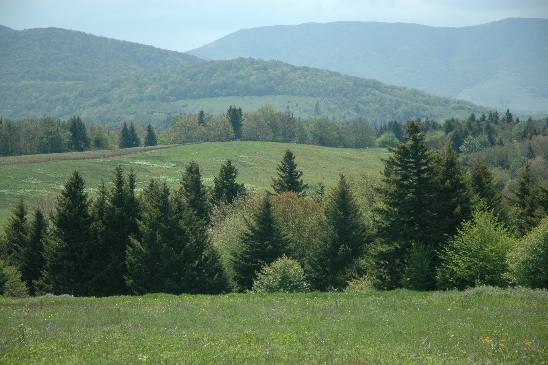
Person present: No